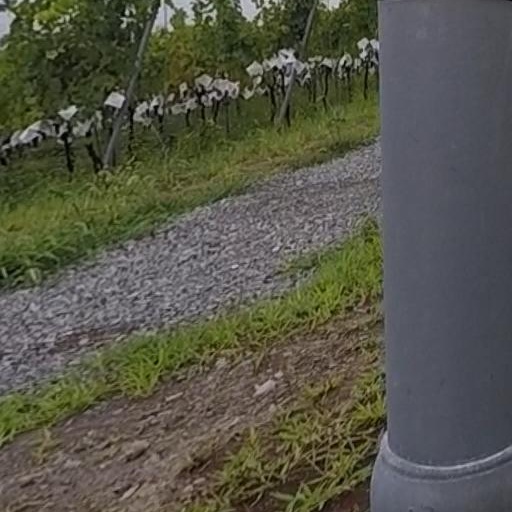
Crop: grape